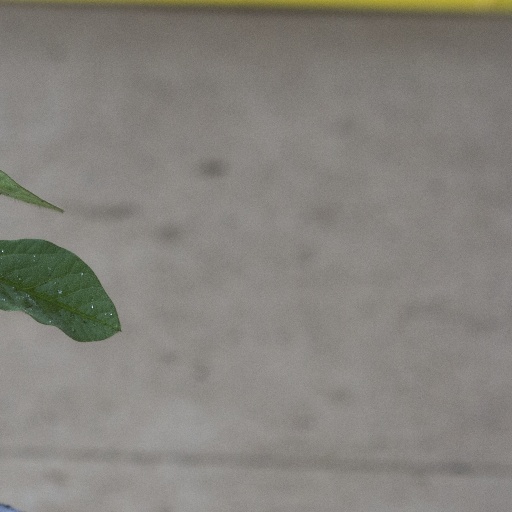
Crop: soybean